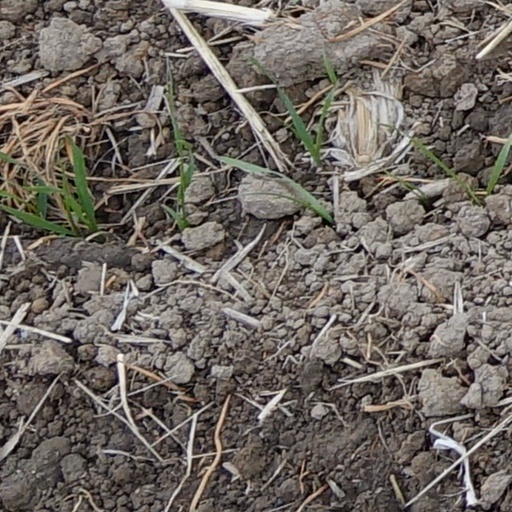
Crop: wheat